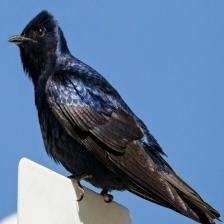
Species: PURPLE MARTIN
Scientific name: PROGNE SUBIS